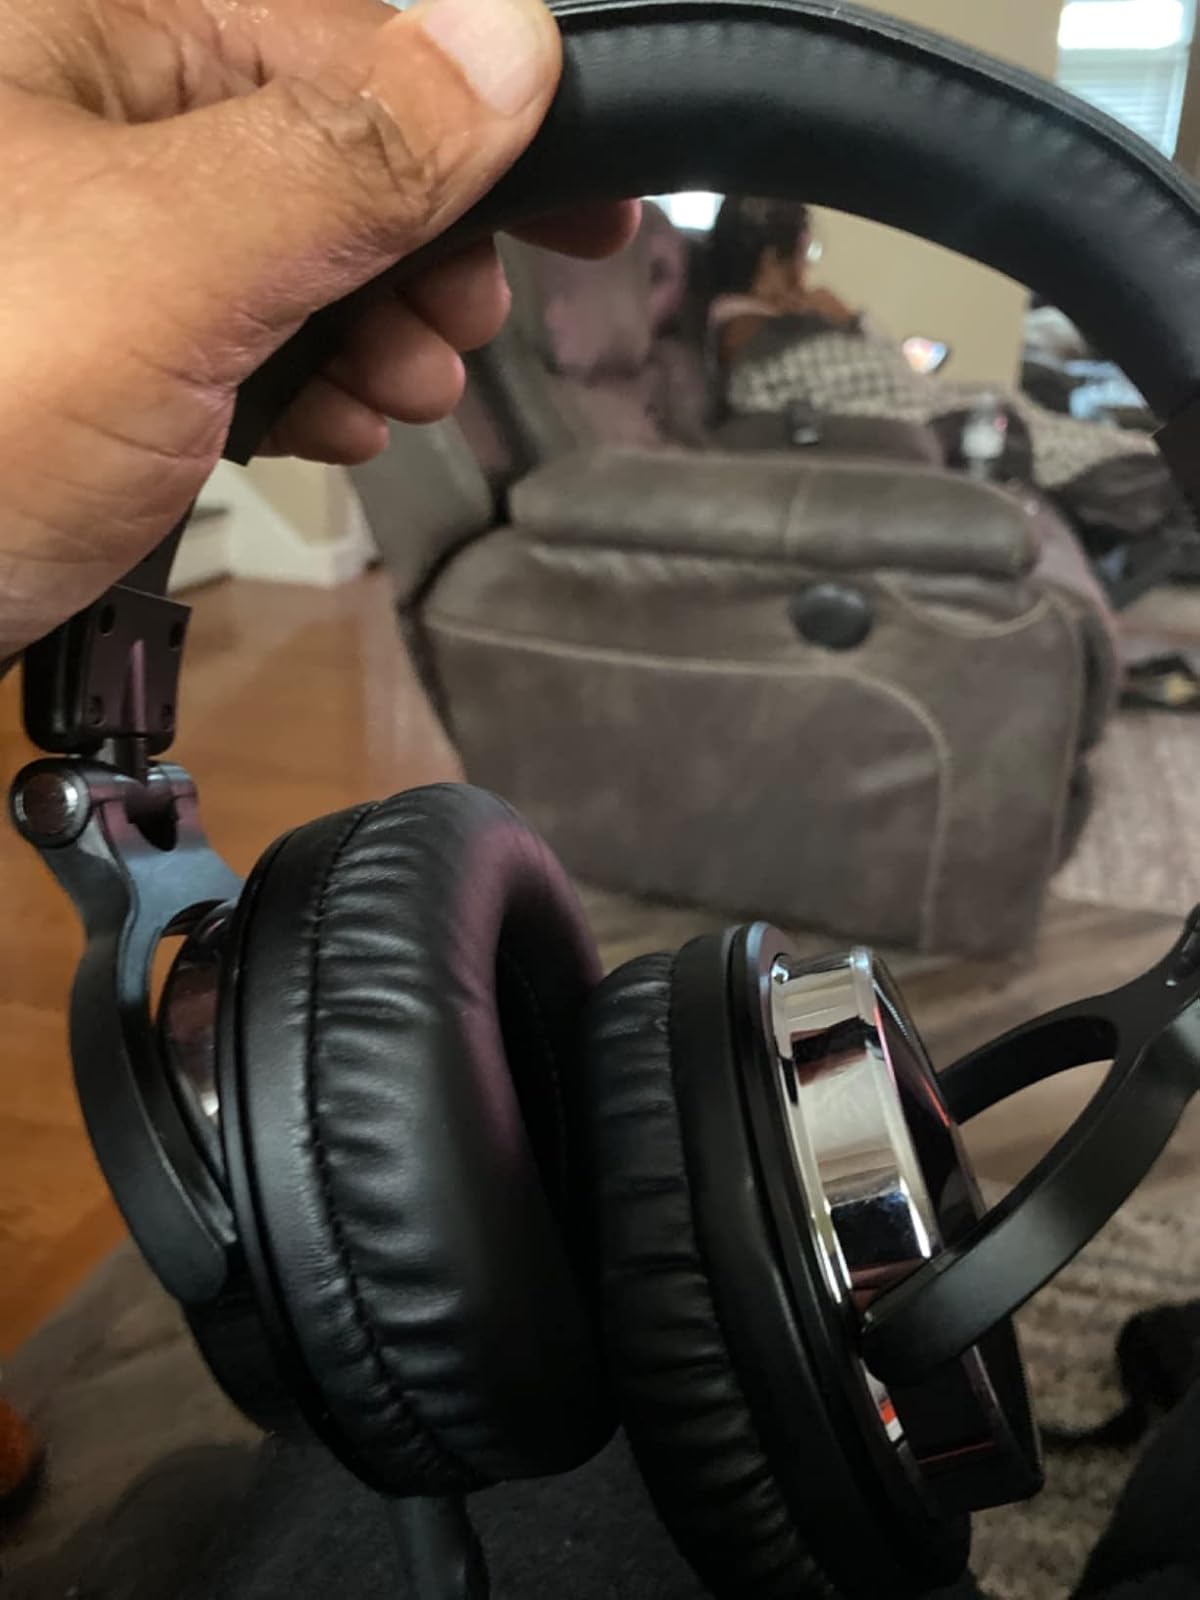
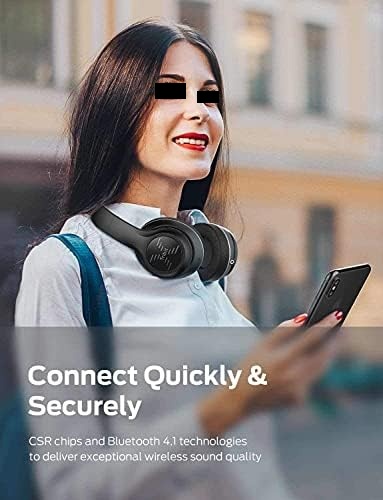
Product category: headphones
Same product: no